Tropical Storm Faxai (2007)

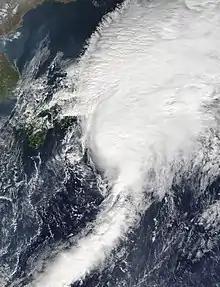
Severe Tropical Storm Faxai at peak intensity on October 27

Severe Tropical Storm Faxai, known in the Philippines as Tropical Storm Juaning, was a short-lived tropical storm that had minor effects on land in late October 2007. The twentieth named storm of the 2007 Pacific typhoon season, Faxai originated from a tropical depression over the open waters of the western Pacific Ocean in late October. The storm quickly strengthened, becoming a severe tropical storm on October 26 as it rapidly traveled toward the northeast. The storm became extratropical the following day as it brushed Japan. The remnants dissipated on October 28.